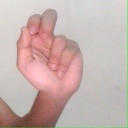
अक्षर: ढ